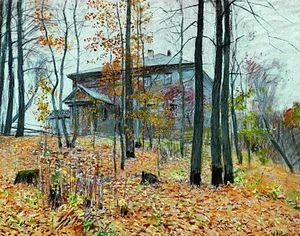
Ostrovno est un village du raion d'Oudomlia de l'oblast de Tver en Russie. Il fait partie du village urbanisé de Porojkinski. Il était fréquenté à la fin du XIXᵉ siècle par des artistes, comme Isaac Levitan.